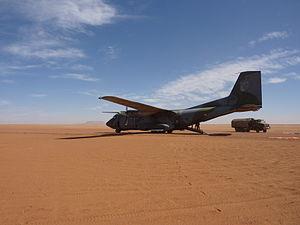
Avion de transport tactique C-160 Transall de l'armée de l'air française sur la piste de Madama au Niger, 1er janvier 2015
Le C160 Transall est un avion de transport militaire produit jusqu'en 1981 par un consortium franco-allemand. En 2017, il est en service dans trois pays.
Le 25ᵉ régiment du génie de l'air est un régiment de l'Armée de terre de l'arme du Génie, employé par l’Armée de l'air qui en loue les compétences. Le régiment est basé à Istres a proximité de la Base Aérienne 125. C'est aujourd’hui le dernier régiment du Génie de l'Air.
L'aérodrome de Madama est un aérodrome situé à Madama au Niger.